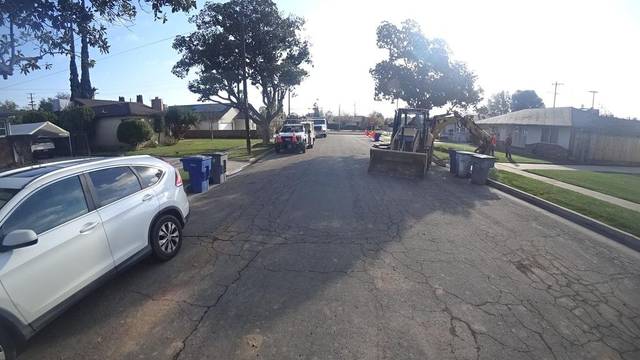
Region: Colombia
Coordinates: 36.775, -119.818